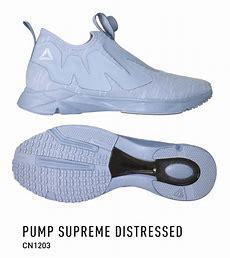
Brand: Reebok
Model: Pump Supreme